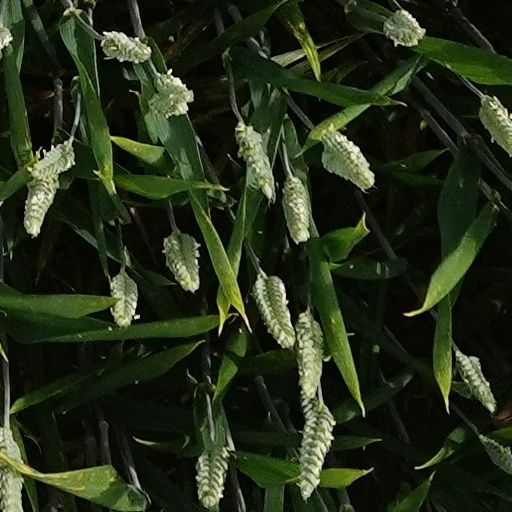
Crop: wheat